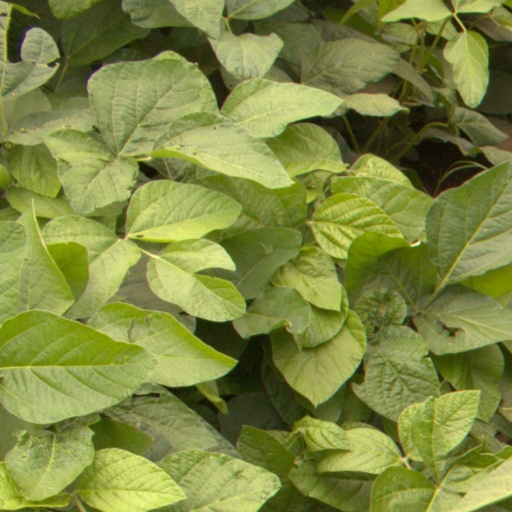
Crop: soybean